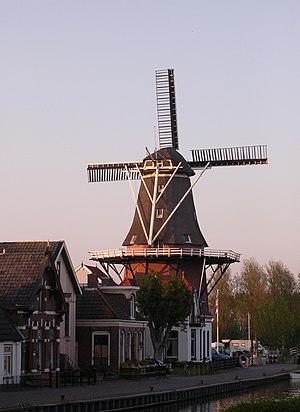
Cet article recense les moulins à vent de la province de Frise, aux Pays-Bas.